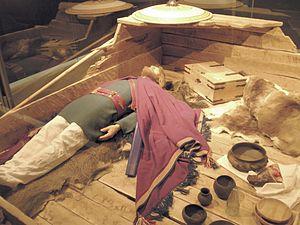
La Bavière, plus vaste Land fédéral allemand, a une histoire millénaire qui prend racine dans le passé romain puis germanique de la région. De la période franque, naît en 1180 une entité politique dont la destinée est liée à celle de la Maison de Wittelsbach qui lui donne ses armes et dont sont issus ses souverains jusqu'au terme de la Première Guerre mondiale. La Bavière est un sujet et un acteur important sinon majeur du Saint-Empire et des entités allemandes y succédant jusqu'à l'État fédéral actuel.
Les chroniqueurs francs désignaient par Bavarii les Bavarois, un peuple germanique qui s'était établi à la fin des Grandes invasions sur un territoire recouvrant, outre la Bavière historique, la plus grande partie de l'Autriche et du Tyrol méridional.